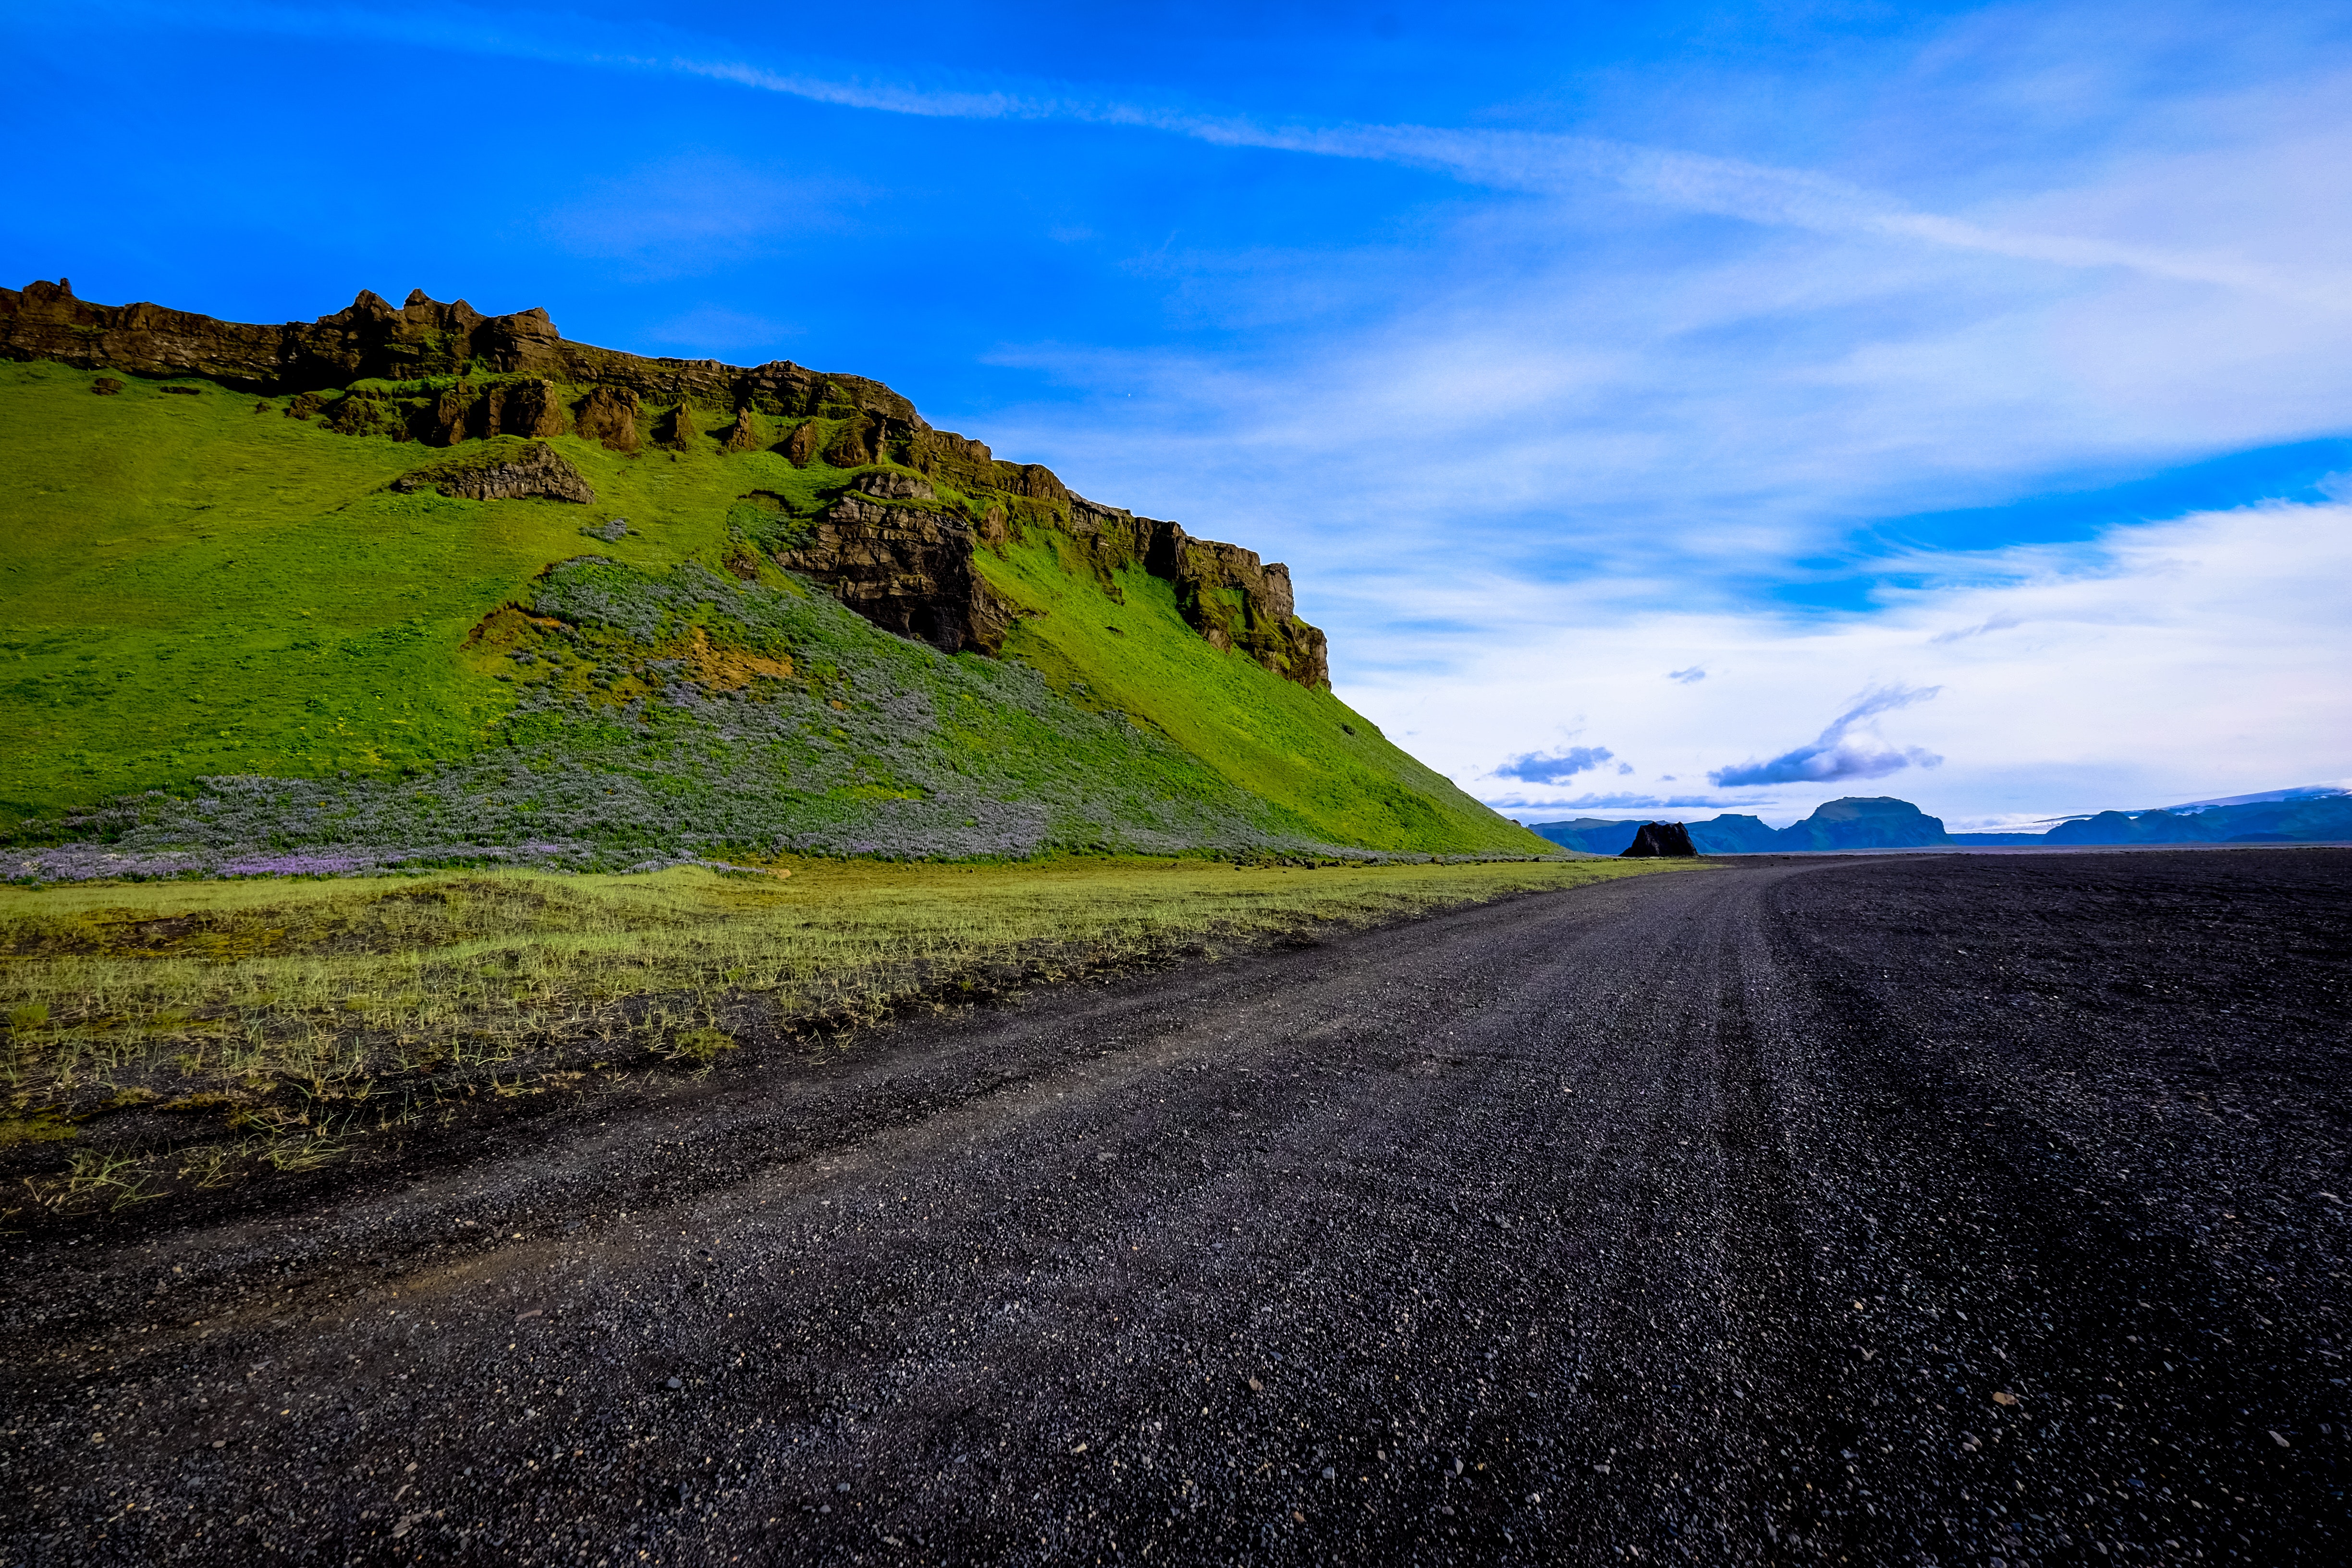
sky, blue, natural landscape, nature, green, road, highland, grass, grassland, asphalt, cloud, hill, natural environment, mountain, yellow, wilderness, horizon, landscape, tree, infrastructure, ecoregion, rural area, rock, road surface, plain, line, field, fell, terrain, geology, plant, sunlight, meadow, slope, pasture, prairie, Colorfulness, national park, cliff, meteorological phenomenon, wildflower, shadow, steppe